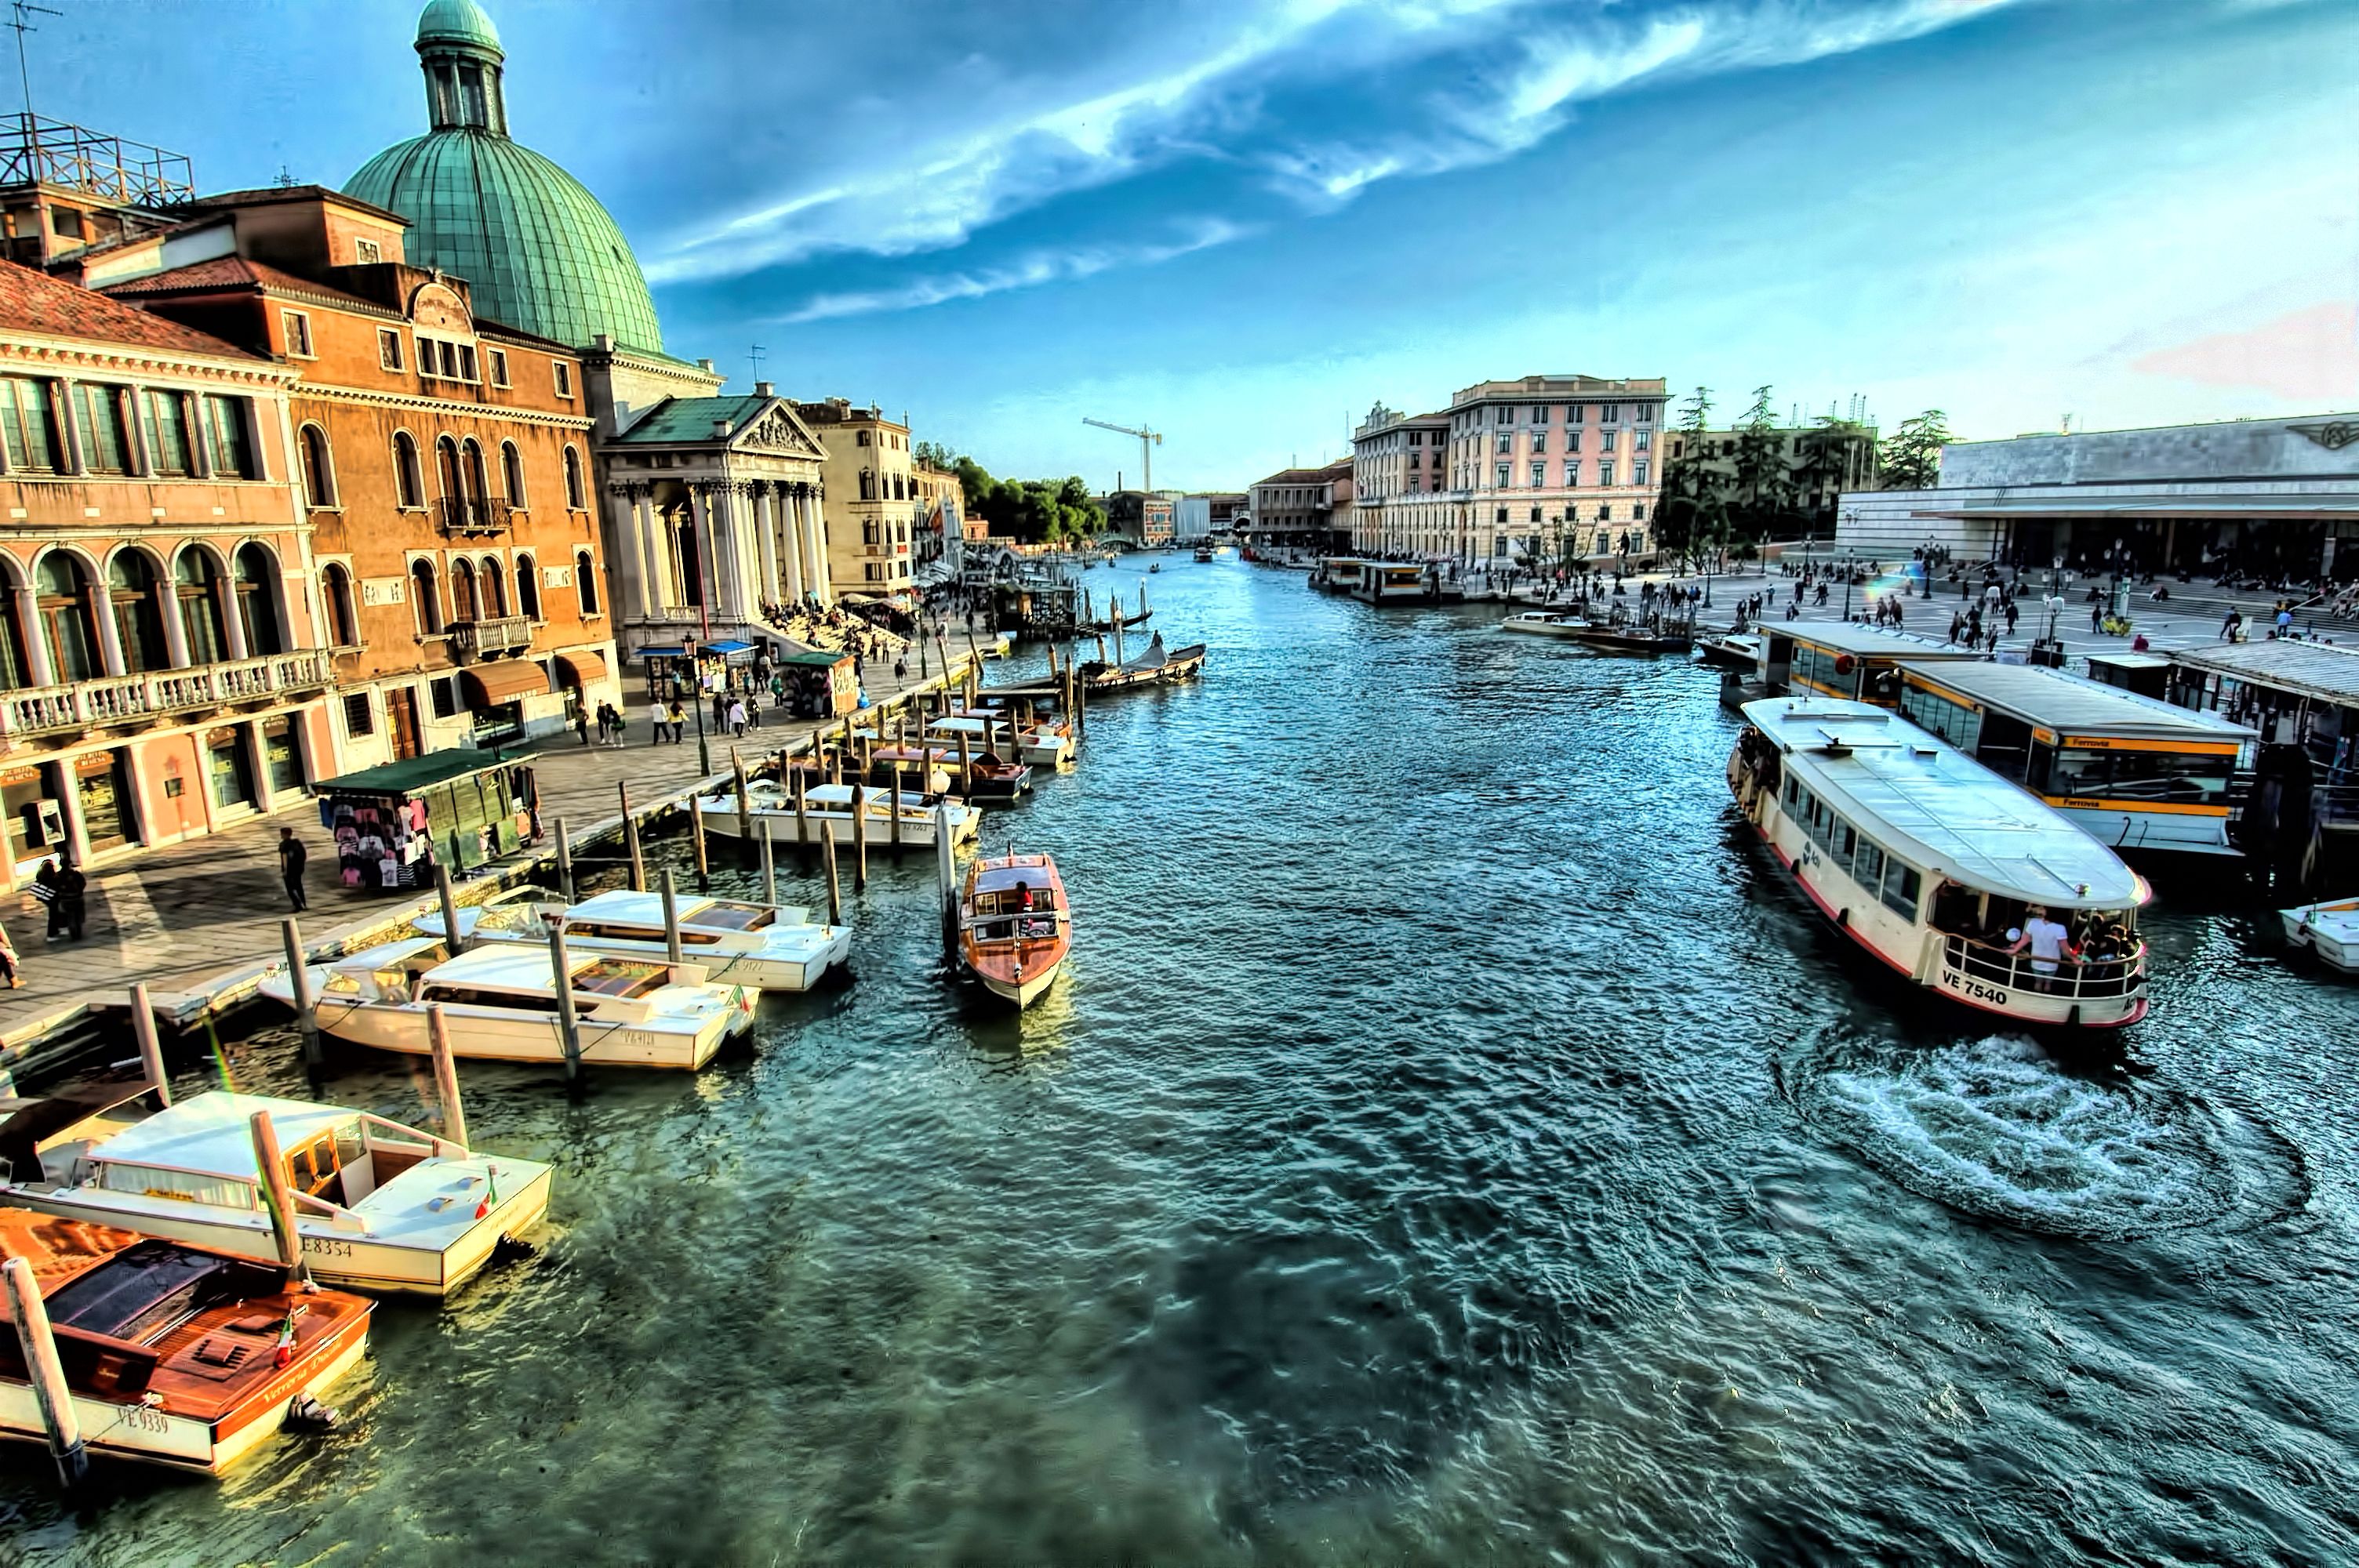
sea, water, dock, boat, town, canal, cityscape, vacation, travel, vehicle, italy, harbor, venice, marina, port, tourism, waterway, venezia, gondola